Sex Is Zero 2

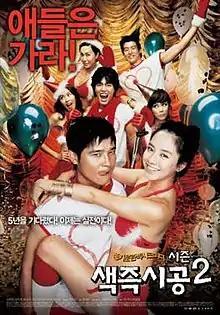
Theatrical poster

Sex Is Zero 2 is the 2007 sequel to the South Korean comedy film "Sex Is Zero", and is the directorial debut of Yoon Tae-yoon. Starring Im Chang-jeong and Song Ji-hyo, the film reunites most of the cast from the original film, though Ha Ji-won only makes a cameo appearance. "Sex Is Zero 2" was released in South Korea on 12 December 2007.